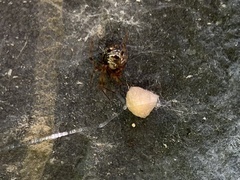
Species: Parasteatoda_tepidariorum